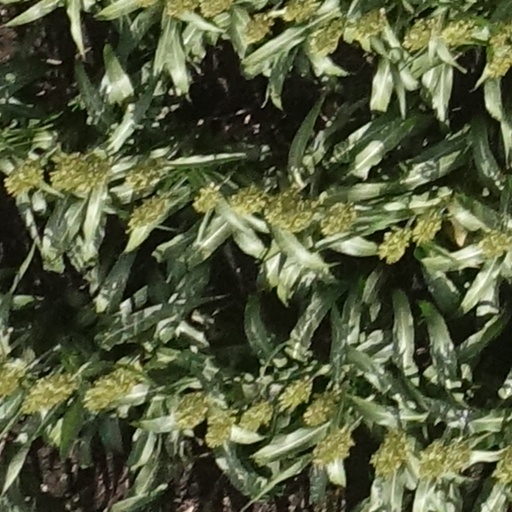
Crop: sorghum